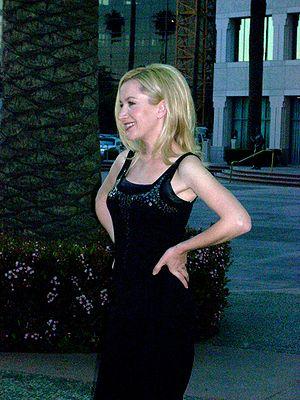
Angela Kinsey est une actrice américaine née le 25 juin 1971 à Lafayette, en Louisiane.